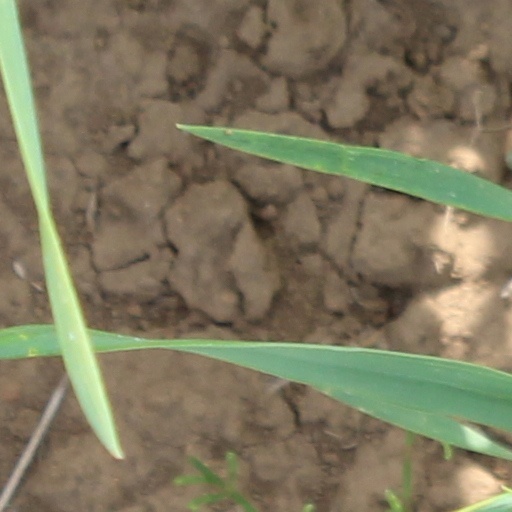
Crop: wheat